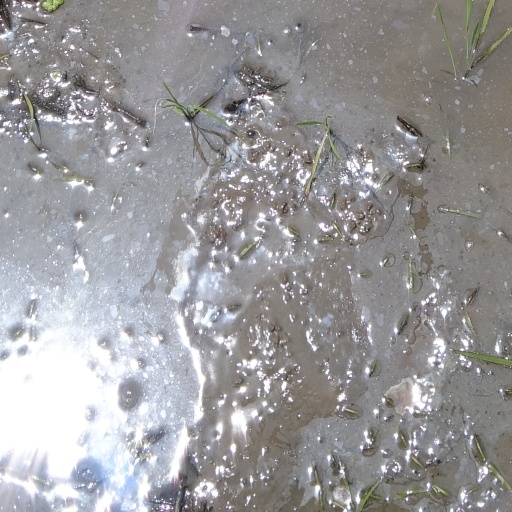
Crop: rice